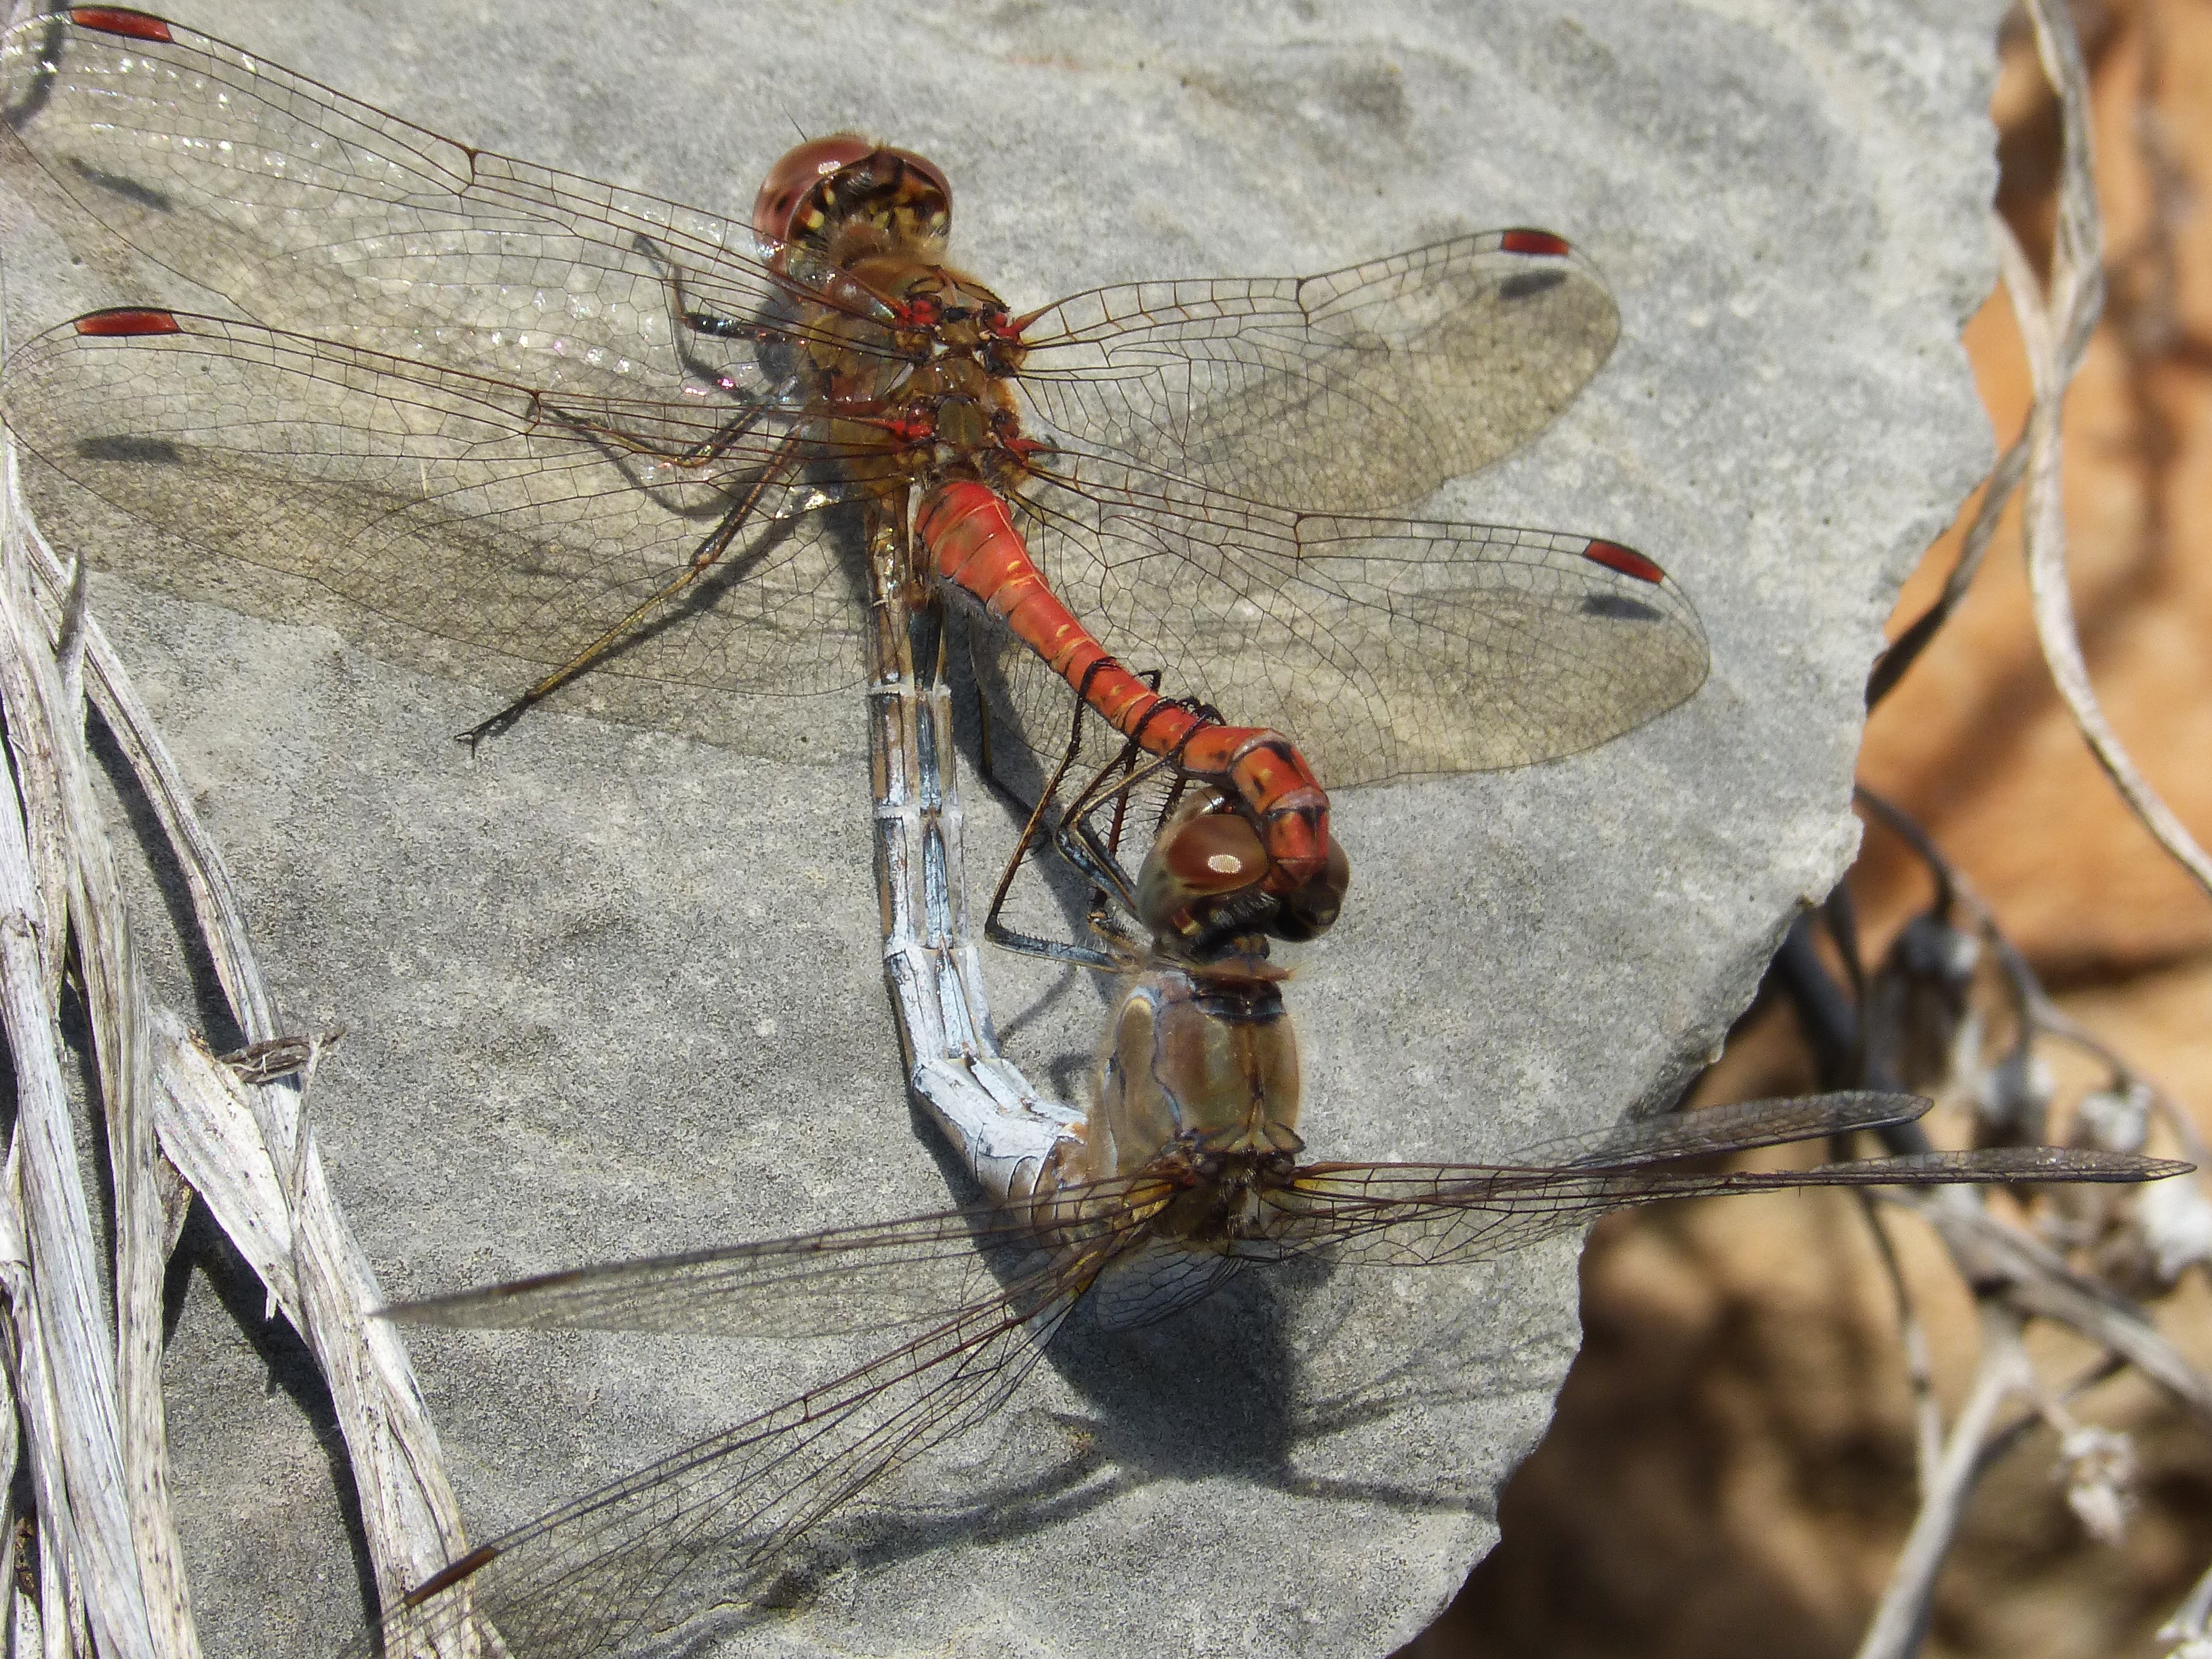
insect, fauna, invertebrate, reproduction, copulation, mating, sympetrum striolatum, dragonflies, dragonflies mating, insects mating, winged insects